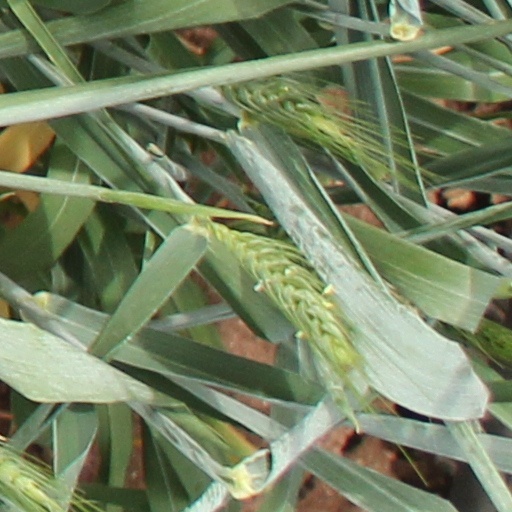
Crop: wheat